Bill Tanner

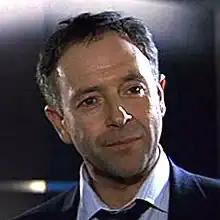
Bill Tanner, played by Michael Kitchen in "GoldenEye".

In "For Your Eyes Only", Bill Tanner (now played by James Villiers due to Michael Goodliffe's death in 1976) is given a bigger role, as Bernard Lee, who played M, had died. Tanner is shown wearing an Old Wykehamist tie. He gives Bond his assignment (along with Geoffrey Keen's character Sir Fredrick Gray), which sends him to find Hector Gonzales (Stefan Kalipha). Bond is unable to get information from Gonzales later on because Melina Havelock (Carole Bouquet) kills him after Bond is captured. Tanner then gets upset at Bond for not getting any information and letting Melina murder Gonzales. Tanner is last seen at the end of the film, when he connects the Prime Minister Margaret Thatcher (Janet Brown) and Bond by phone. Unknown to Tanner and the Prime Minister, Bond is not there and it is merely a talking parrot that ends up "flirting" with the Prime Minister. In "Octopussy", the role of M was recast with Robert Brown, so Tanner did not appear.